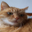
Label: cat